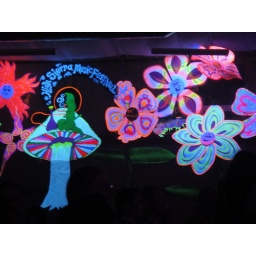
There were lots of fun black light stuff on the walls in one of the halls.